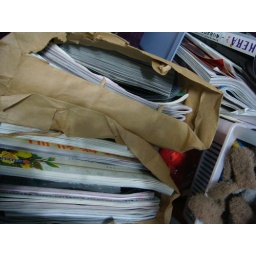
my room is not finishing, magazines in the paper bags